Brampton Arts Walk of Fame

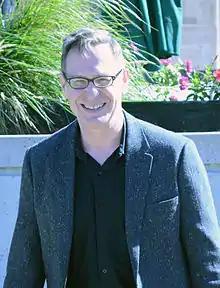
Thompson at the Brampton Arts Walk of Fame unveiling

A staff report was presented to the Committee of Council on September 18, dubbing the project the "Brampton Arts Walk of Fame"; the Committee of Council recommended acceptance, eligibility criteria, and the first inductees. The first event may be connected to an existing downtown event, "for financial and other reasons"; Councillor John Hutton suggested it would be unlikely to get the inductees to attend on a preset date. The Brampton Arts Council is on the Brampton Arts Walk of Fame Committee.